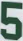
Number: 5